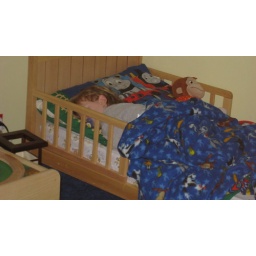
Sleeping in the big boy bed for my nap